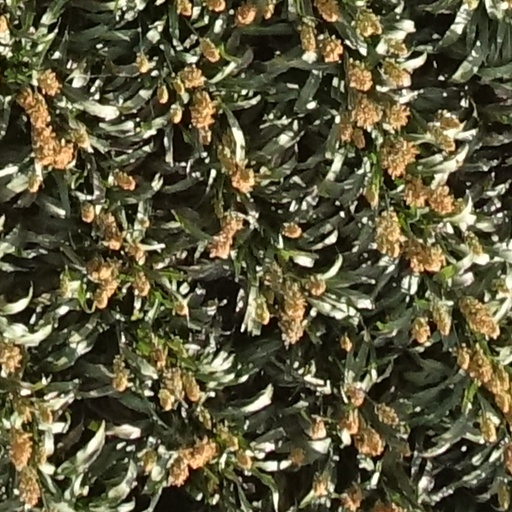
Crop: sorghum